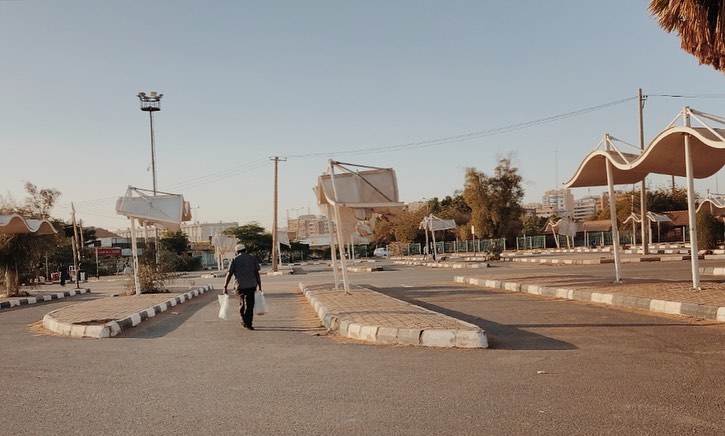
الوصف بالفصحى: شخص يسير في موقف سيارات شبه فارغ في شارع واسع
الوصف بالعامية السودانية: زول ماشي في موقف فاضي في شارع واسع
التصنيف: Urban & City Life
التصنيف الفرعي: People and Streets